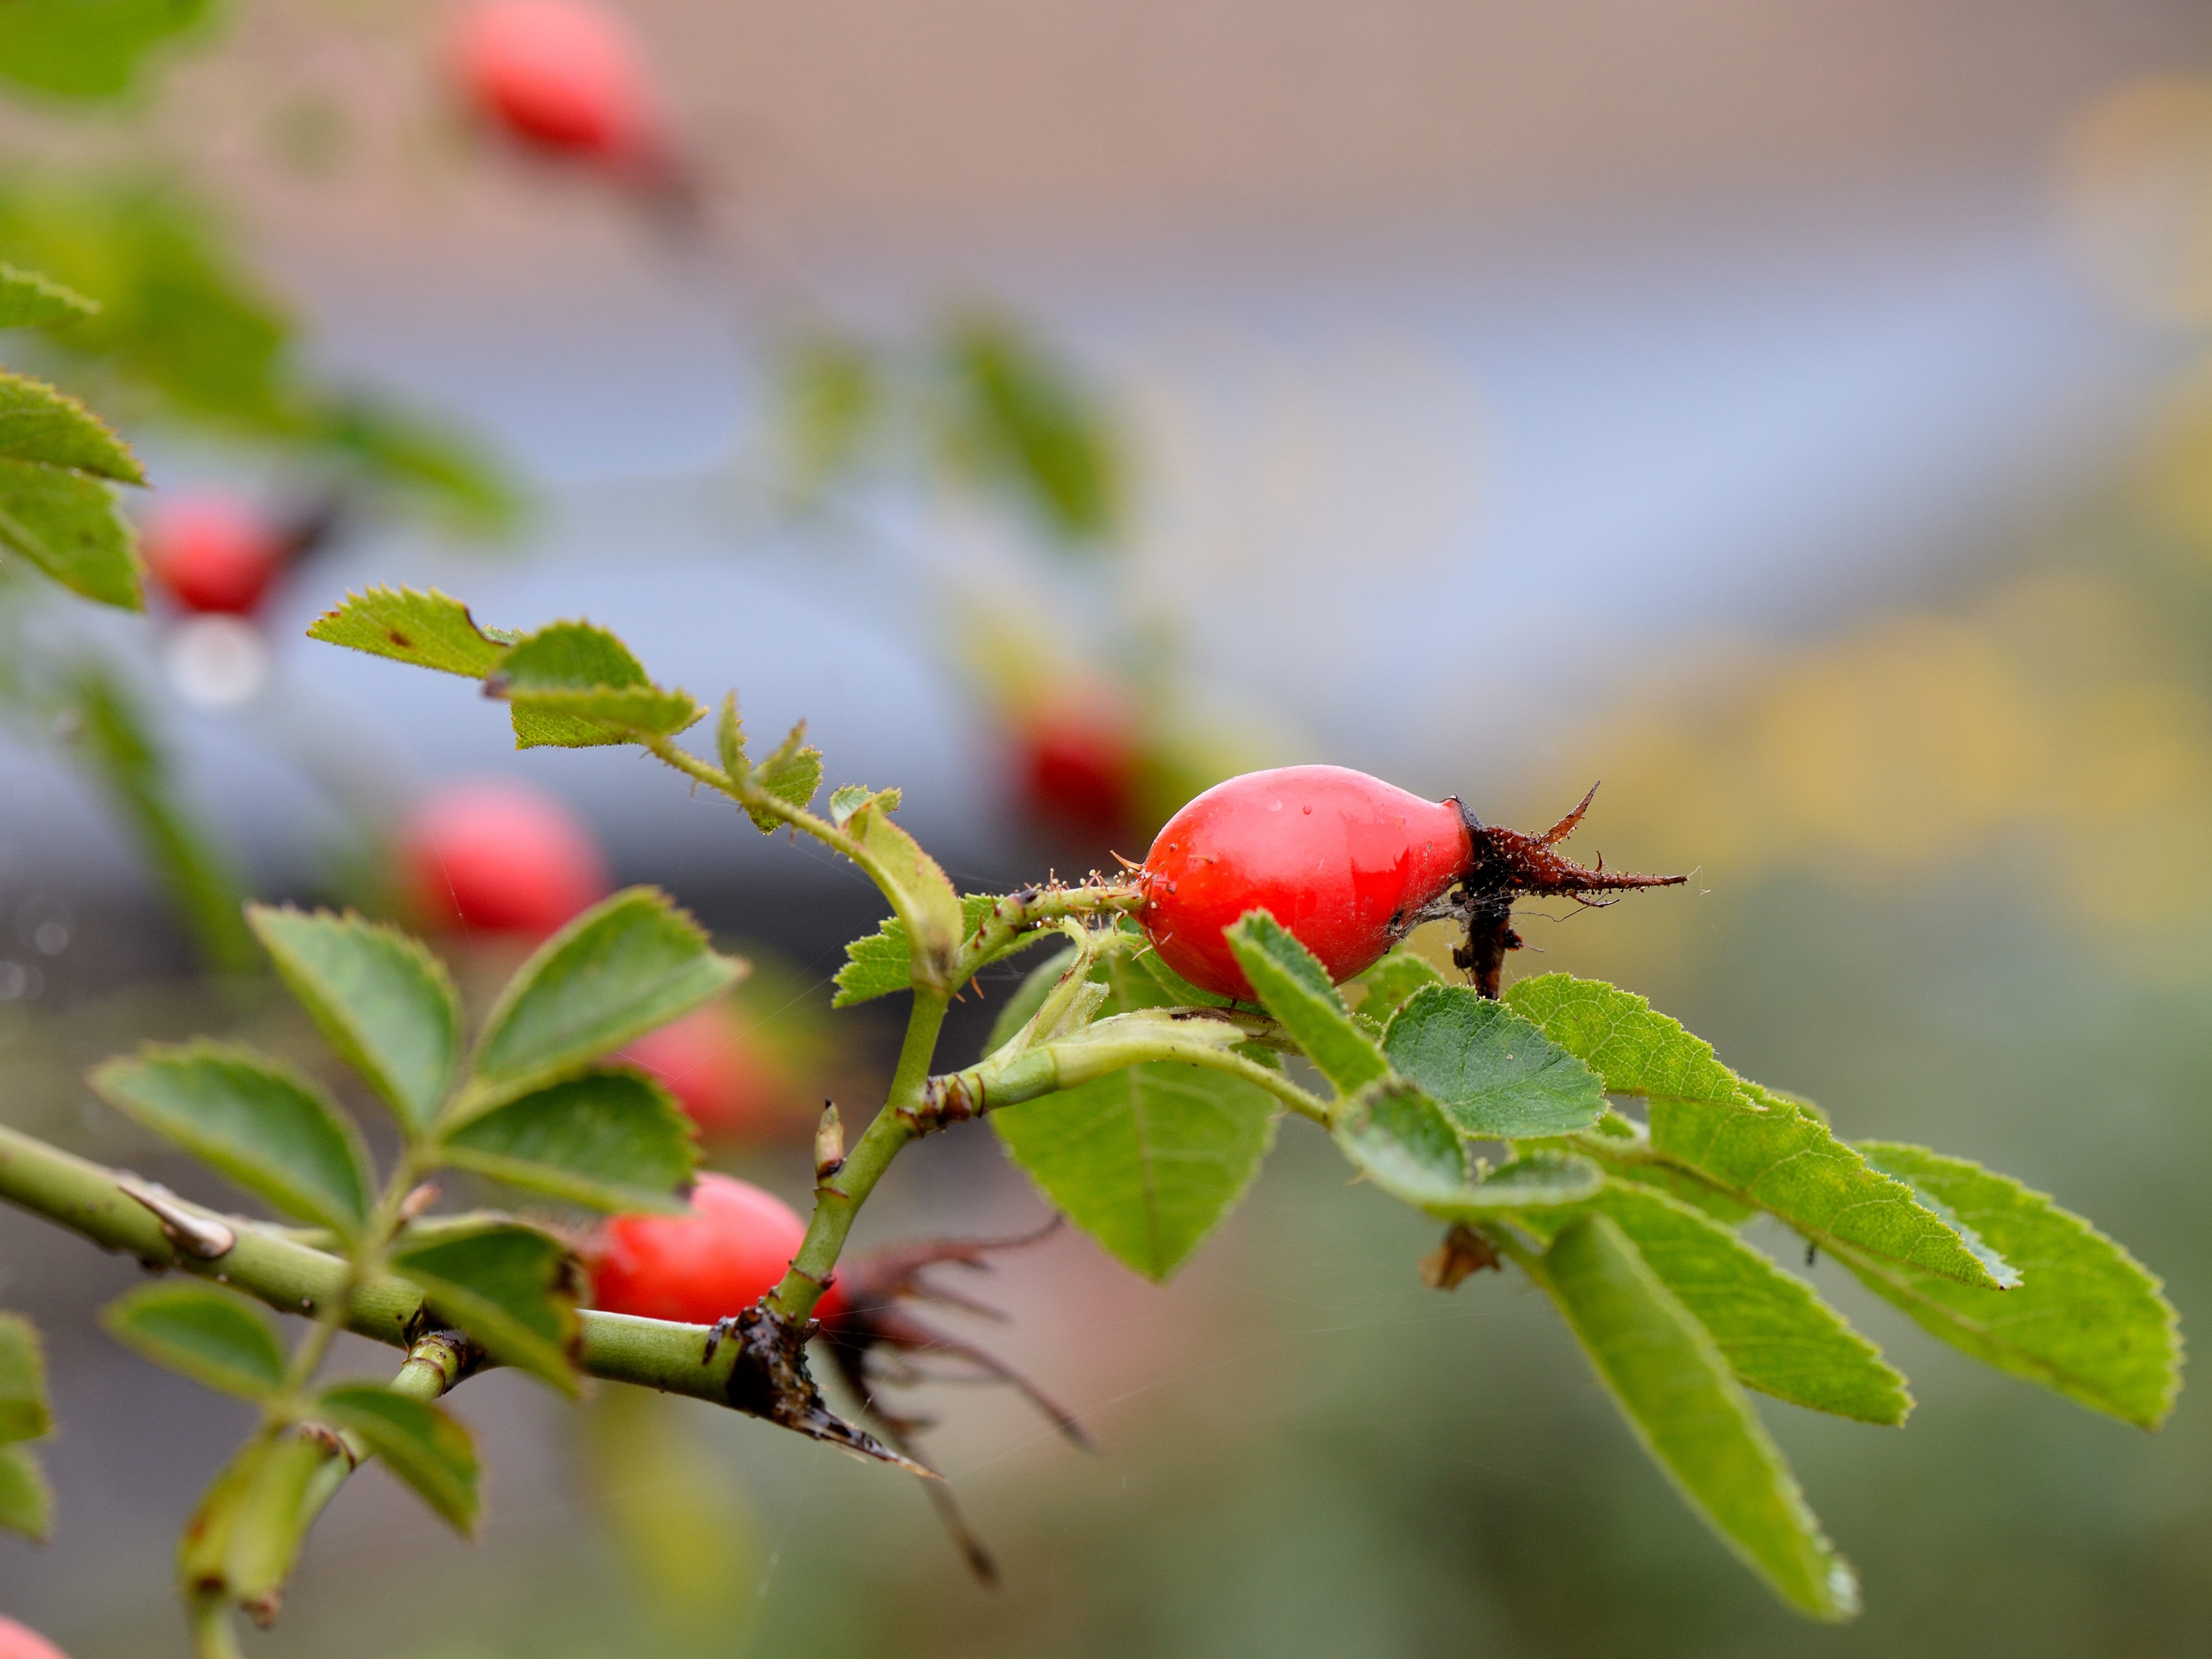
nature, branch, blossom, plant, fruit, leaf, flower, food, produce, insect, macro, botany, flora, fauna, close up, rose hip, macro photography, flowering plant, land plant, autumn shrub